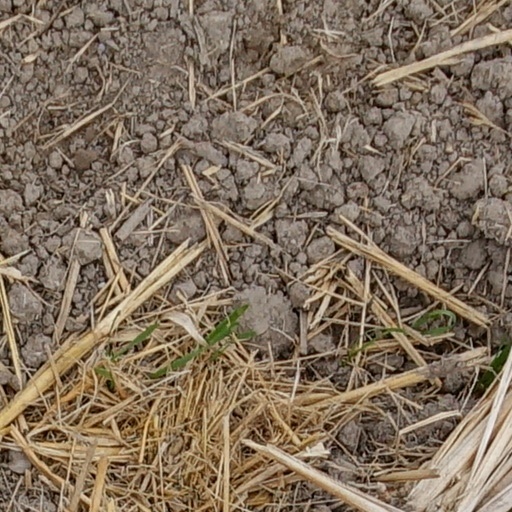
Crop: wheat